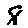
Label: 8